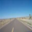
Label: road